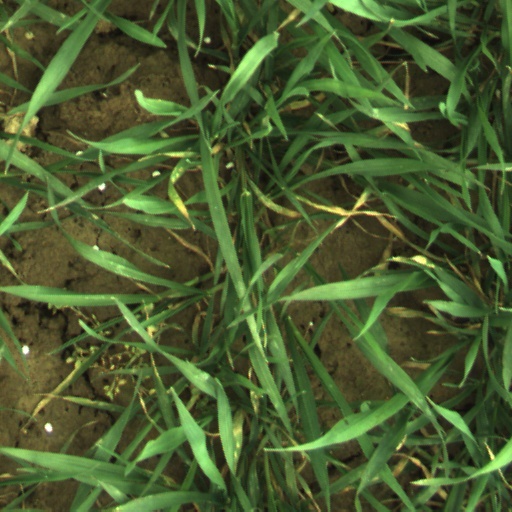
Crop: wheat